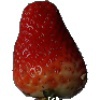
Label: Strawberry 1